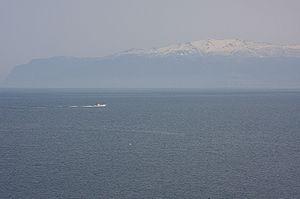
Le mont Raiden est un volcan andésitique du groupe volcanique Niseko à la limite entre Iwanai et Rankoshi en Hokkaidō au Japon. Culminant à une altitude de 1 211 m, le mont Raiden est un cône pyroclastique, composé pour l'essentiel de roche mafique non-alcaline.